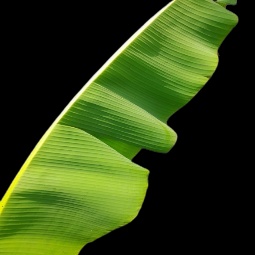
Label: Calcium